List of birds of Ireland

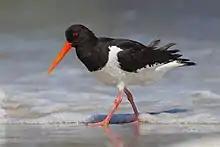
Eurasian oystercatcher, common around the coast.

Order: PodicipediformesFamily: Podicipedidae